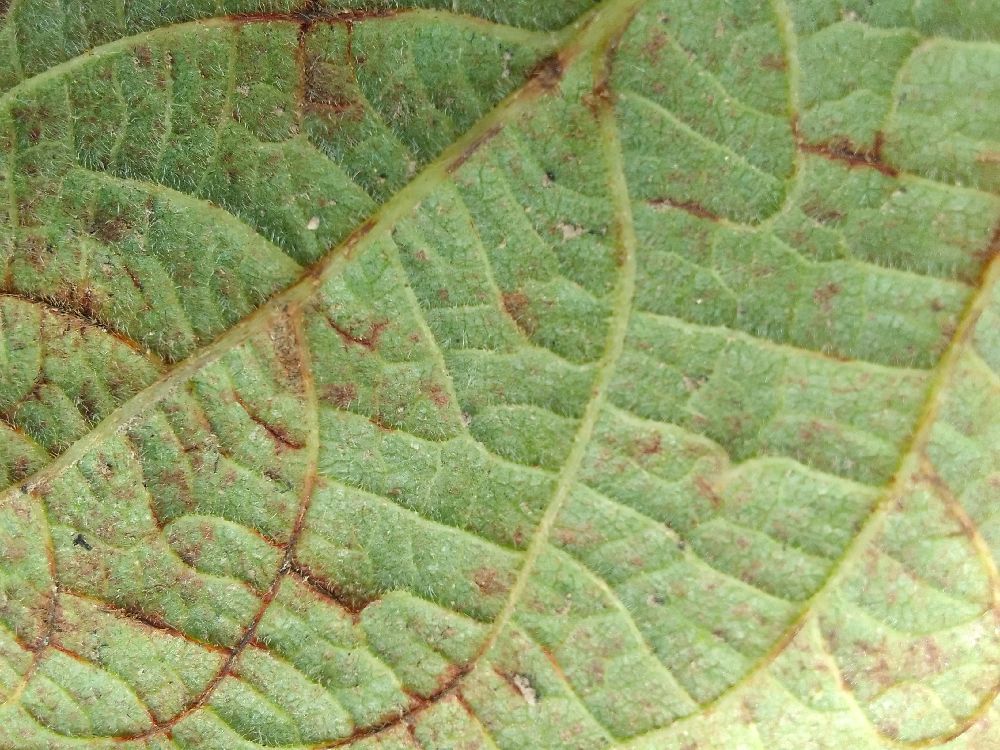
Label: anthracnose